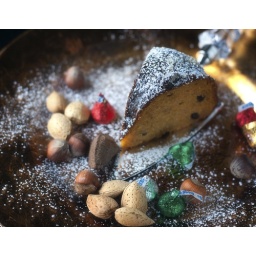
Had a wonderful day just doing nothing but finding my way around the house between the cake and whiskey.